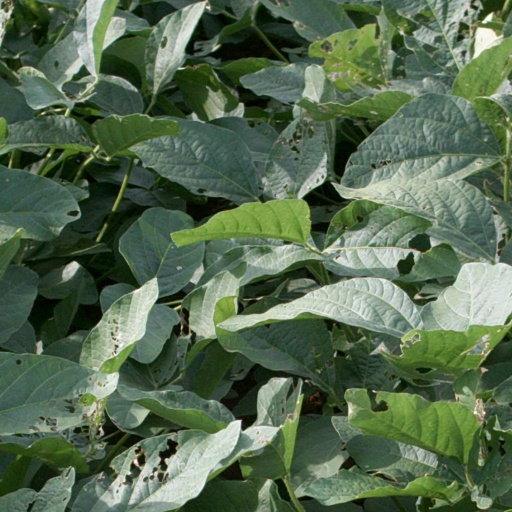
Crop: soybean